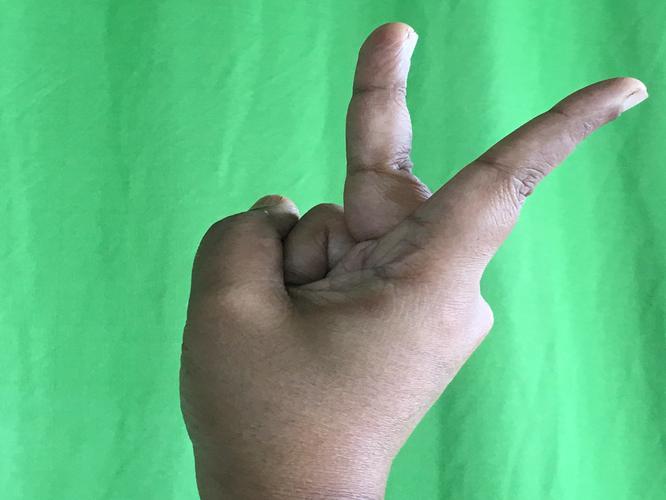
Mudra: Katrimukha
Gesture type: single_hand